Prison reform

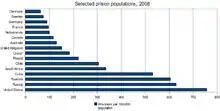
Prison populations of various countries in 2008

Prisons have only been used as the primary punishment for criminal acts in the last few centuries. Far more common earlier were various types of corporal punishment, public humiliation, penal bondage, and banishment for more severe offenses, as well as capital punishment, all of which occur today.